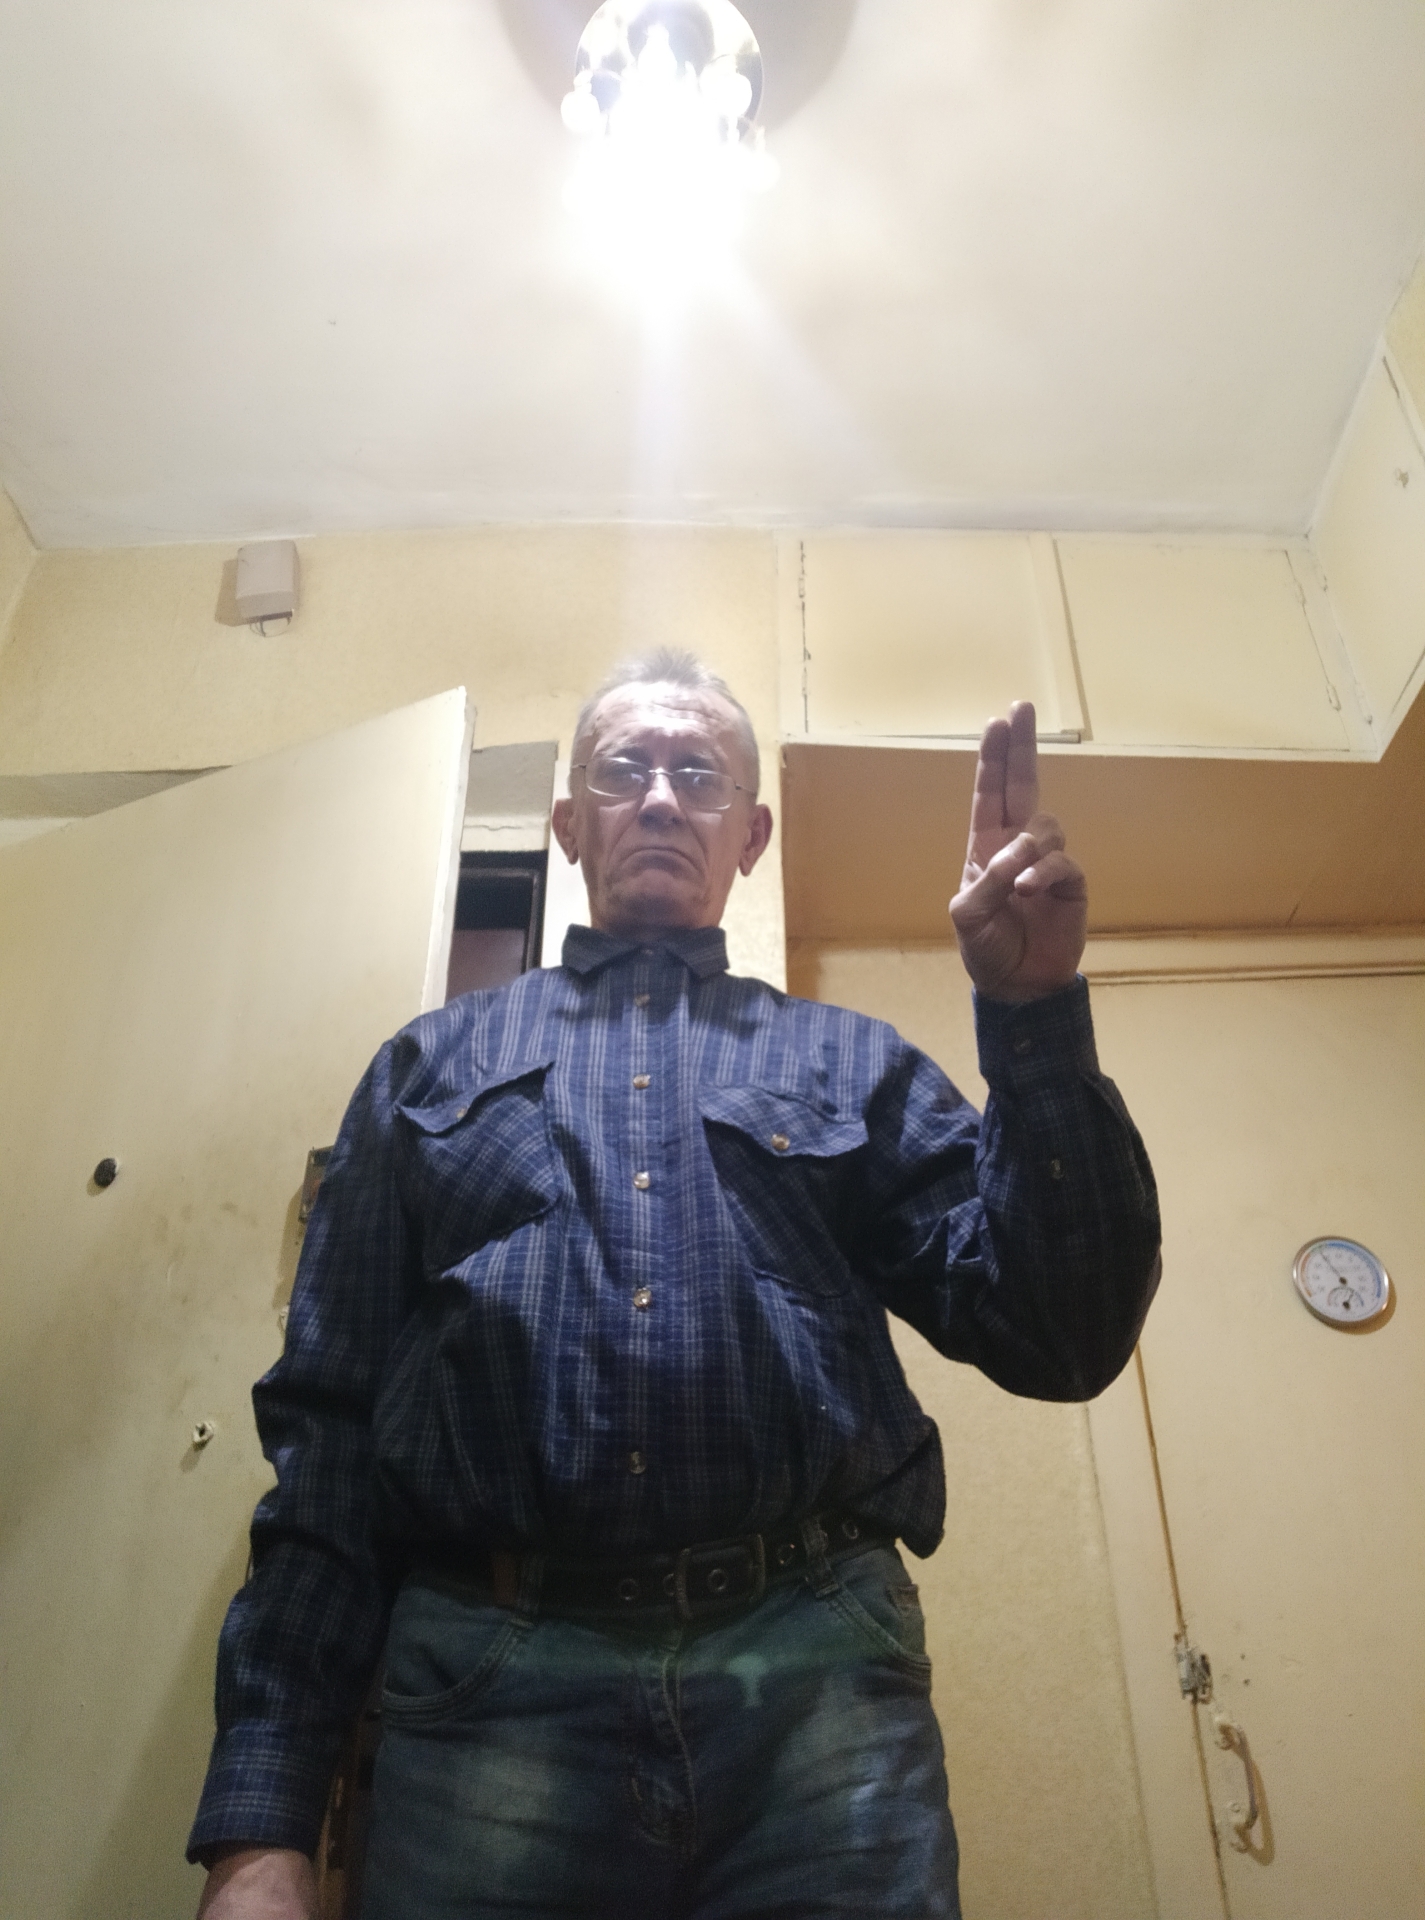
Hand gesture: two_up